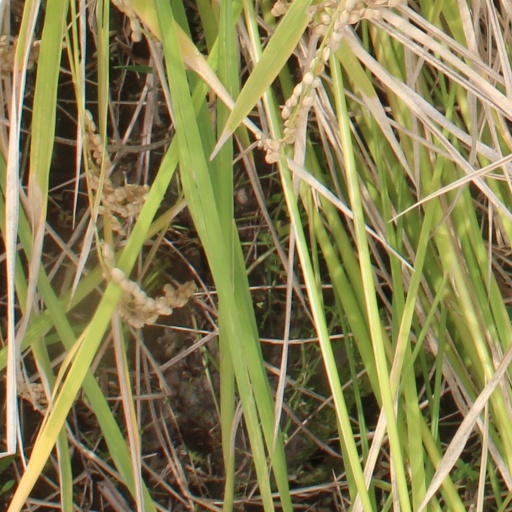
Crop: rice